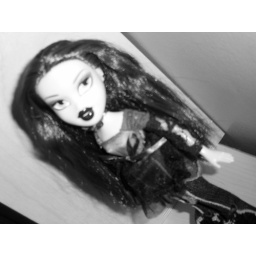
She just loves to dress in black so I took her picture in black and white.